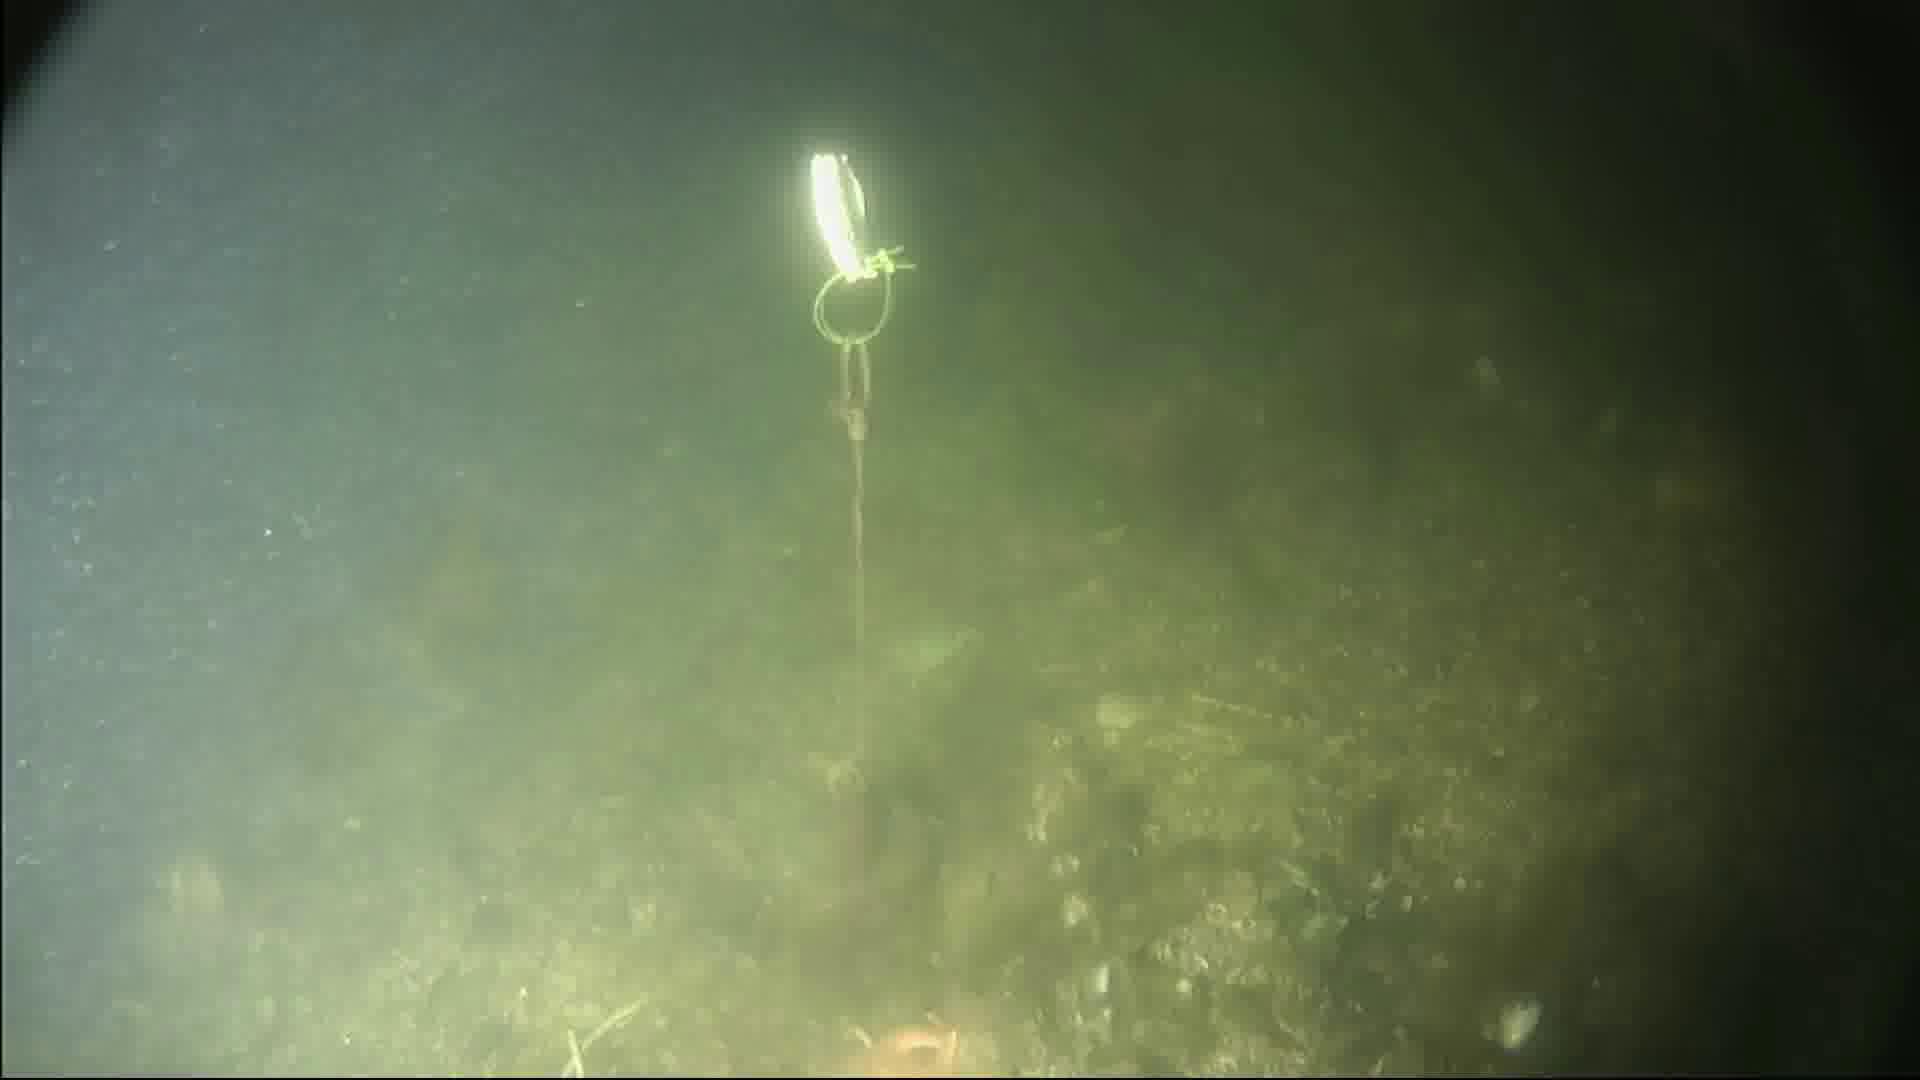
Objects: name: starfish
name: crab